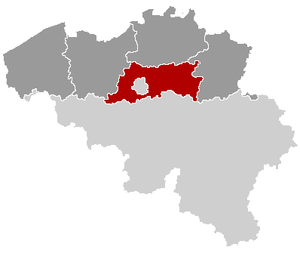
Le Socialistische Partij Anders ou sp.a est un parti politique flamand, né de la scission du Parti socialiste belge en 1978. Il est membre du Parti socialiste européen et de l'Internationale socialiste. Son président est Conner Rousseau depuis le 8 novembre 2019.